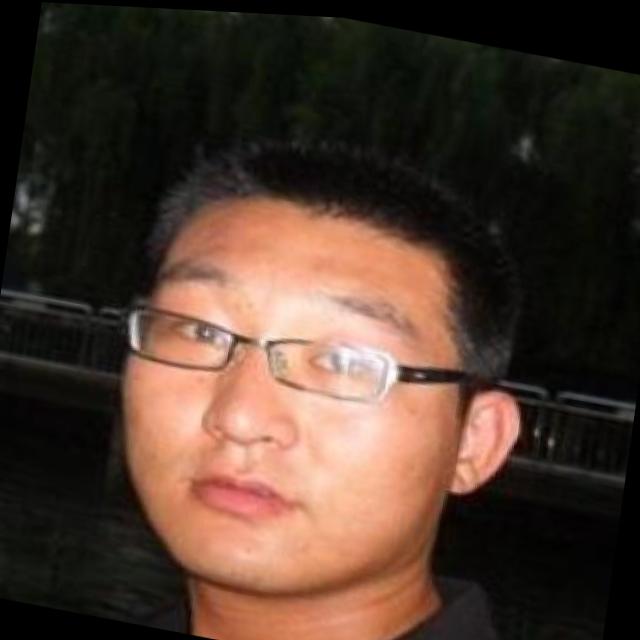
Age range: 21-44